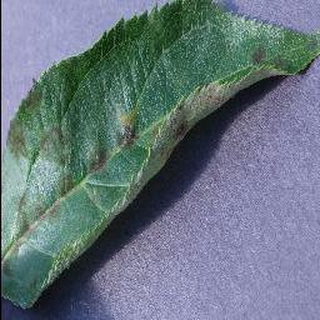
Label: apple_apple_scab